Bothamsall

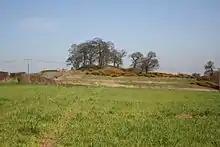
Bothamsall motte

The village is situated about seven miles south of East Retford. The parish church of St Peter and St Mary was built in 1845, replacing an earlier church from which the font was retained. Next to the River Meden at the west end of the village is a small motte-and-bailey castle.